History of Cartagena, Colombia

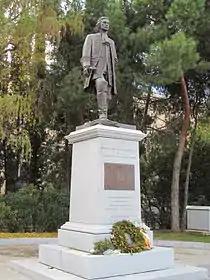
Blas de Lezo the Spanish sea farer, with only one eye, one leg and one hand, was one of the military leaders that defended the city from Admiral Vernon in 1741

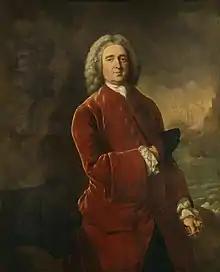
The final serious attempt to take the city and invade New Granada was made by Edward Vernon, who failed in one of the biggest military expeditions ever made there

Explanations are unnecessary. When the defenses were finished in 1756, the city was simply impossible to take over. There is a legend, that when reviewing the costs of the defenses of Spain in Havana and Cartagena de Indias, in an effort to reform the chronic spending of his predecessors, Charles III of Spain, in his famed ironic style said while in Madrid, Spain, after taking his spyglass: "This is outrageous! For this price those castles should be seen from here!"